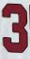
Number: 3